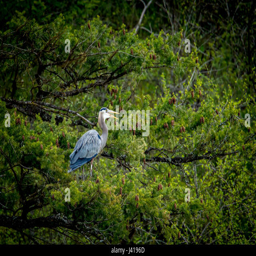
a great blue heron is perched in a pine tree